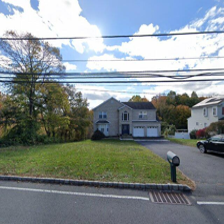
Label: streetView